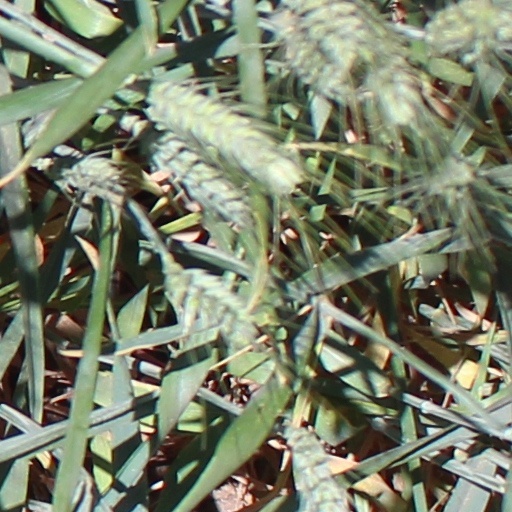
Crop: wheat